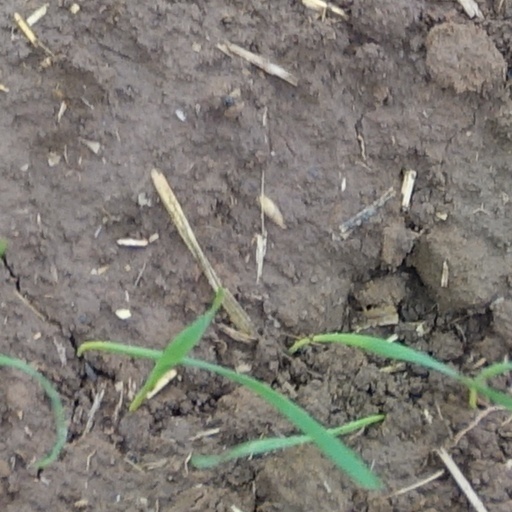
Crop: wheat